Estonian Sports and Olympic Museum

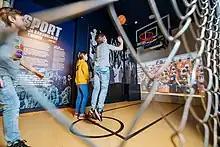
Baskatball cage in sports museum

2019 - Historical exhibition "Tartu is on fire!" - Did you know that the great fire of Tartu in 1775 started on the plot next to the location of today's Sports Museum? The causes of the accident have not yet been known, but according to several speculations, the flames were ignited by careless smoking or distilling vodka. The historical walls tell their own story, which date back to the Middle Ages.